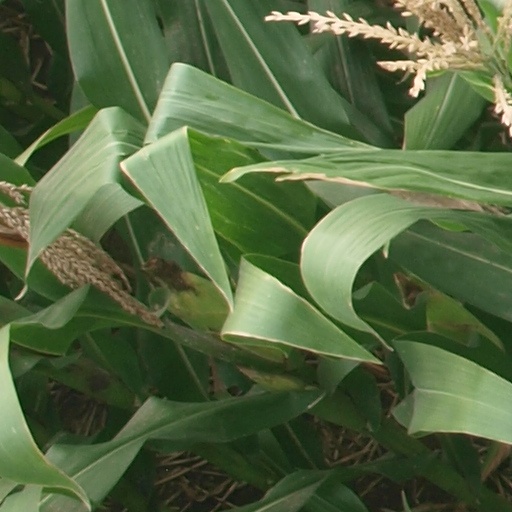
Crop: maize; corn